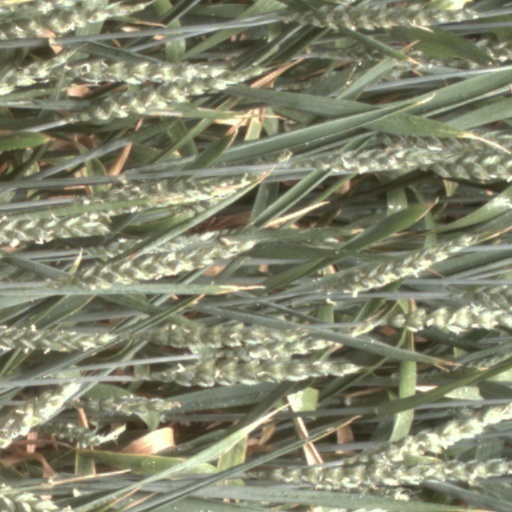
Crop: wheat